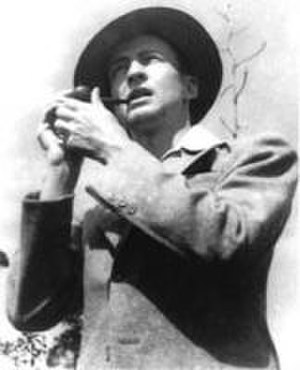
Stetson Kennedy
Stetson Kennedy
Stetson Kennedy var en amerikansk forfatter og menneskerettighedsaktivist fra Florida. Kennedy var også kendt som et foregangsland folklorist, en arbejdskraft aktivist, og miljøforkæmper. Han er forfatter til bøgerne Efter Appomattox, Palmetto Land, Southern Exposure, The Jim Crow Guide, og The Klan Unmasked. Han er medforfatter, med Peggy A. Bulger og Tina Bucuvalas, af South Florida Folklife.